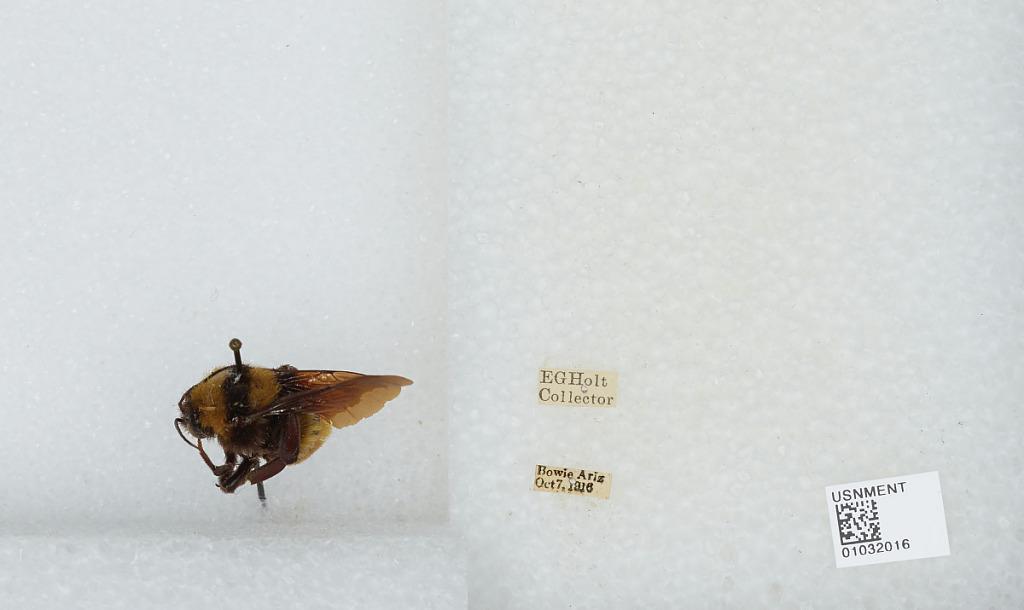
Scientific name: Bombus (Fervidobombus) sonorus Say
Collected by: E. Holt
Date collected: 1916-10-7
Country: United States
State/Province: Arizona
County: Cochise
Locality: Bowie
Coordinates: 32.3264, -109.487